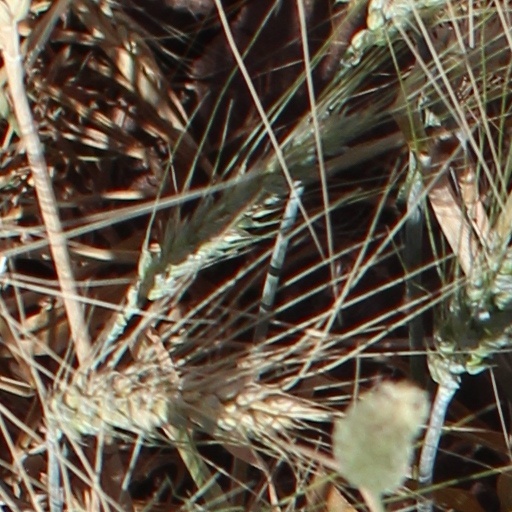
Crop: wheat